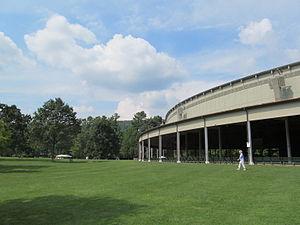
Cet article est une liste partielle des bâtiments et meubles conçus par Eero Saarinen.